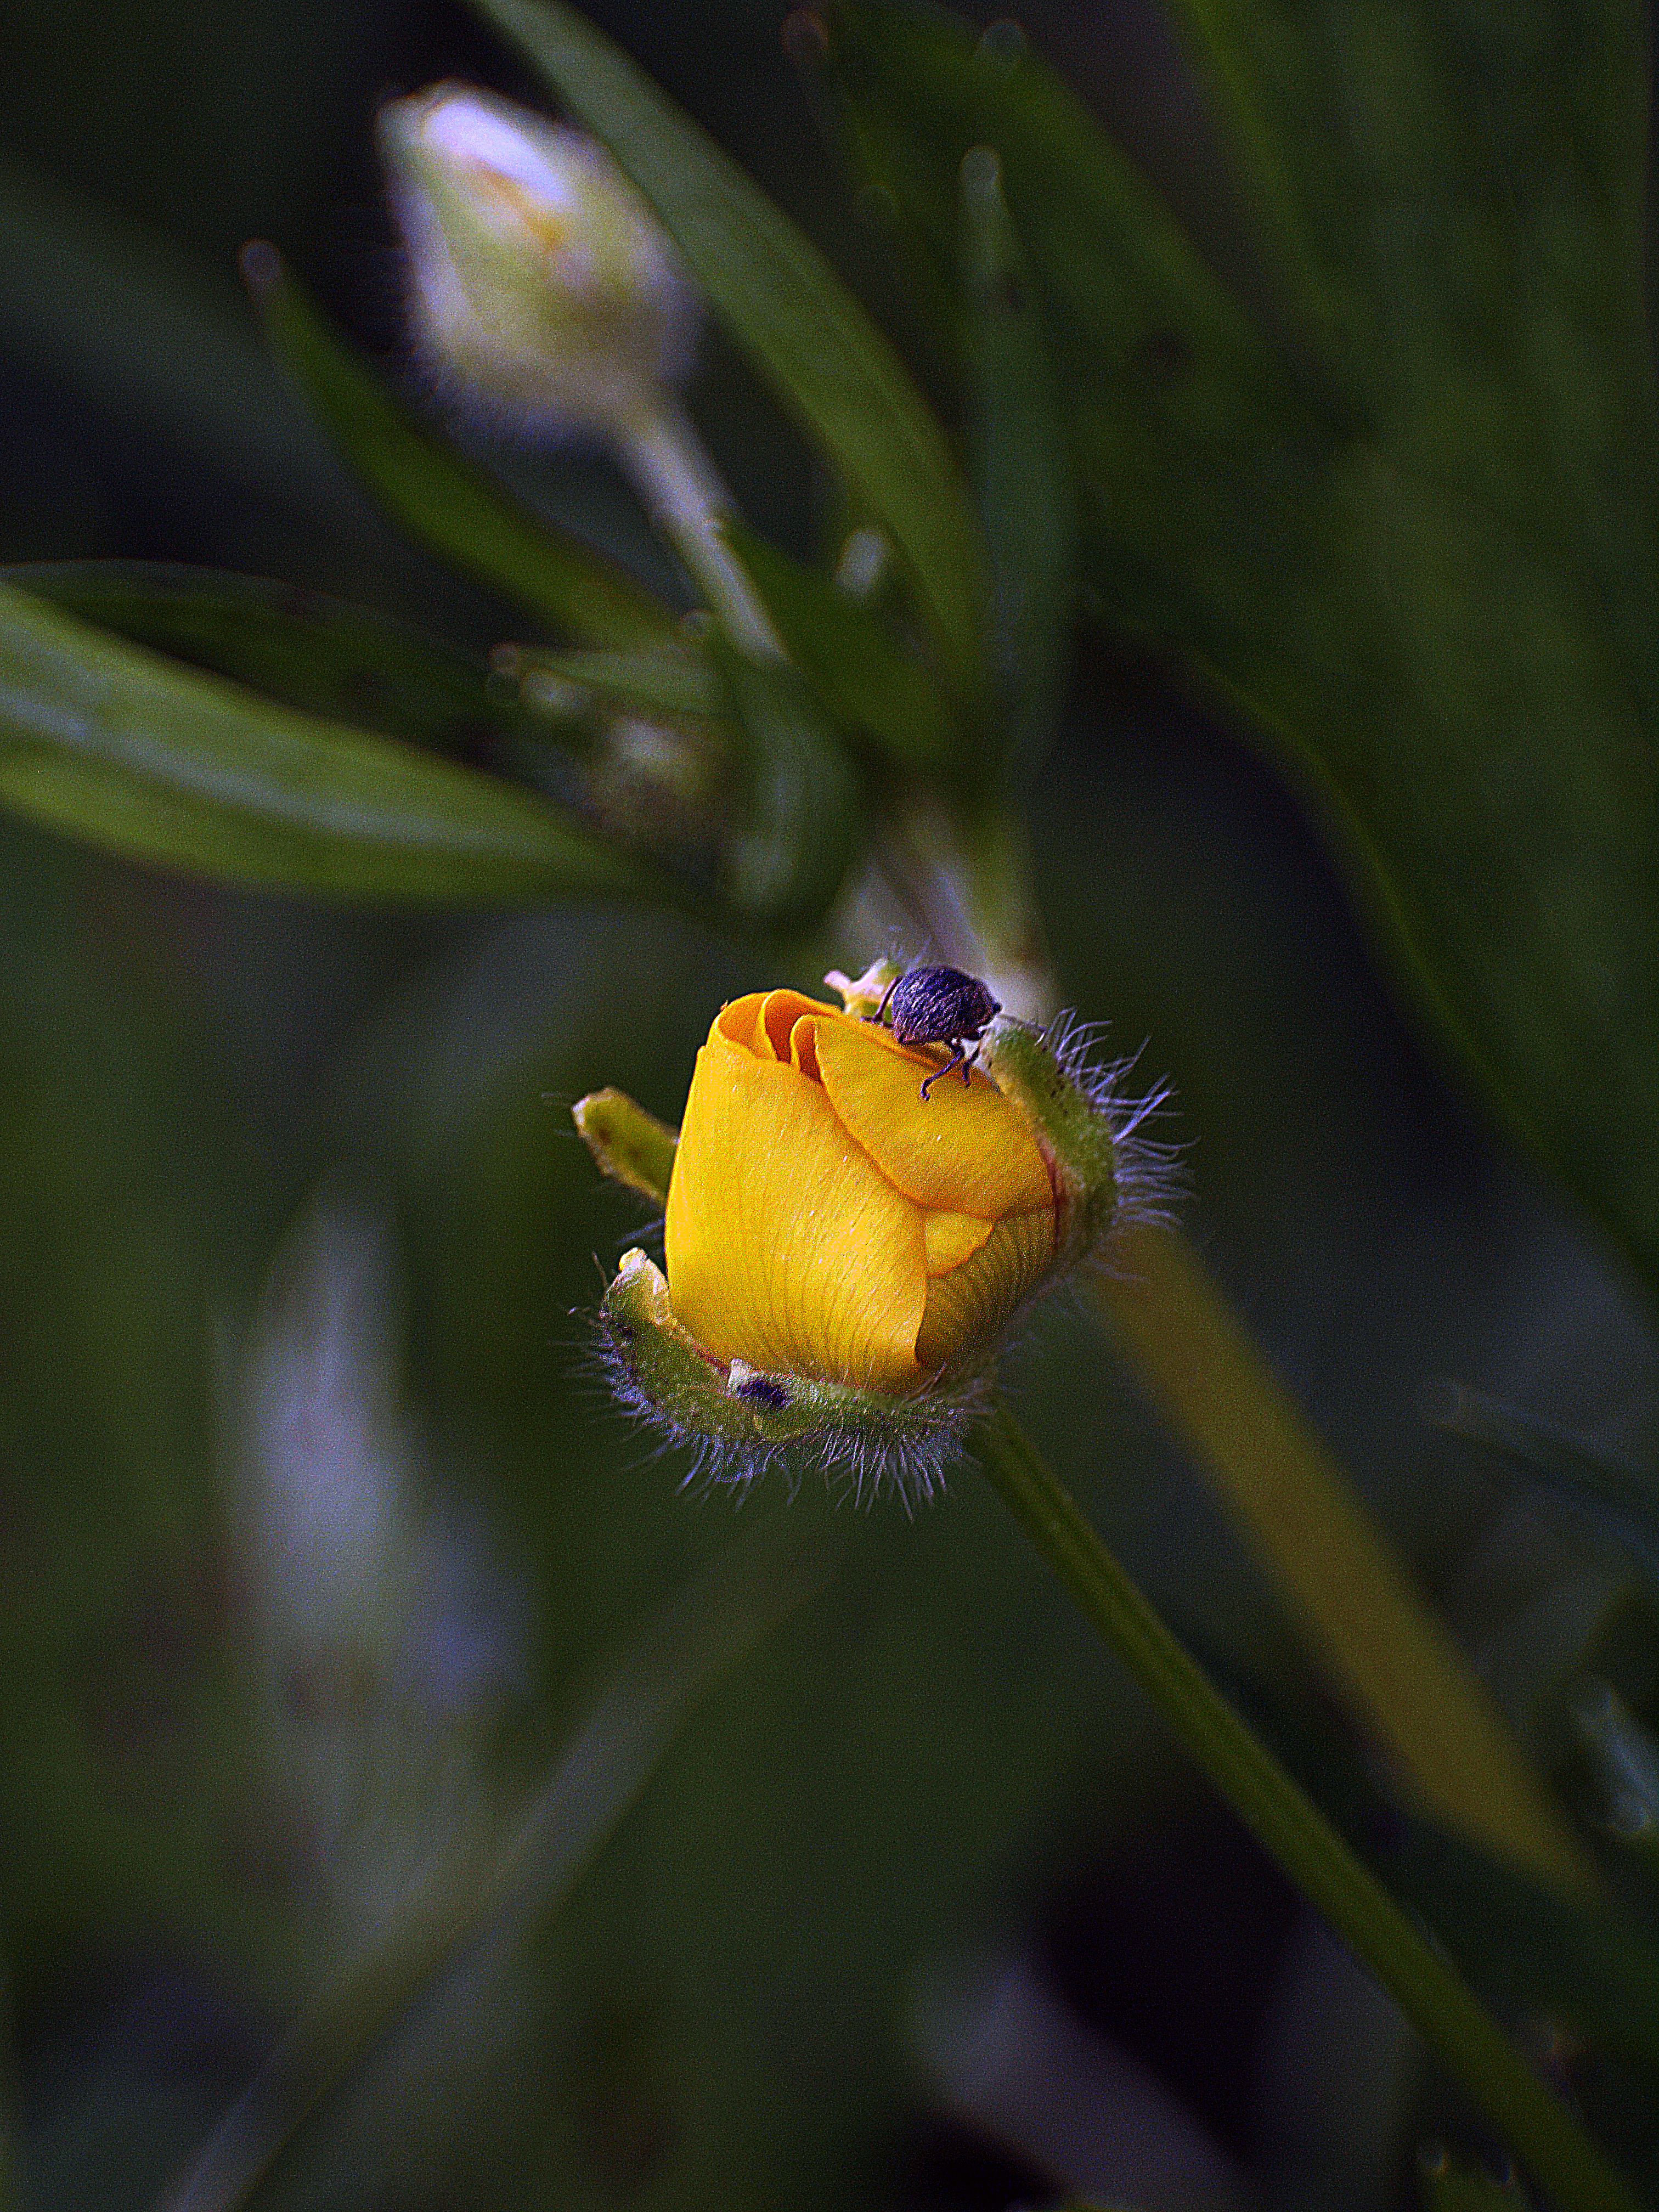
nature, blossom, plant, photography, leaf, flower, petal, insect, macro, botany, yellow, flora, fauna, invertebrate, wildflower, flowers, close up, flores, ggl1, xovesphoto, gphoto, gaby, olympuse620, macro photography